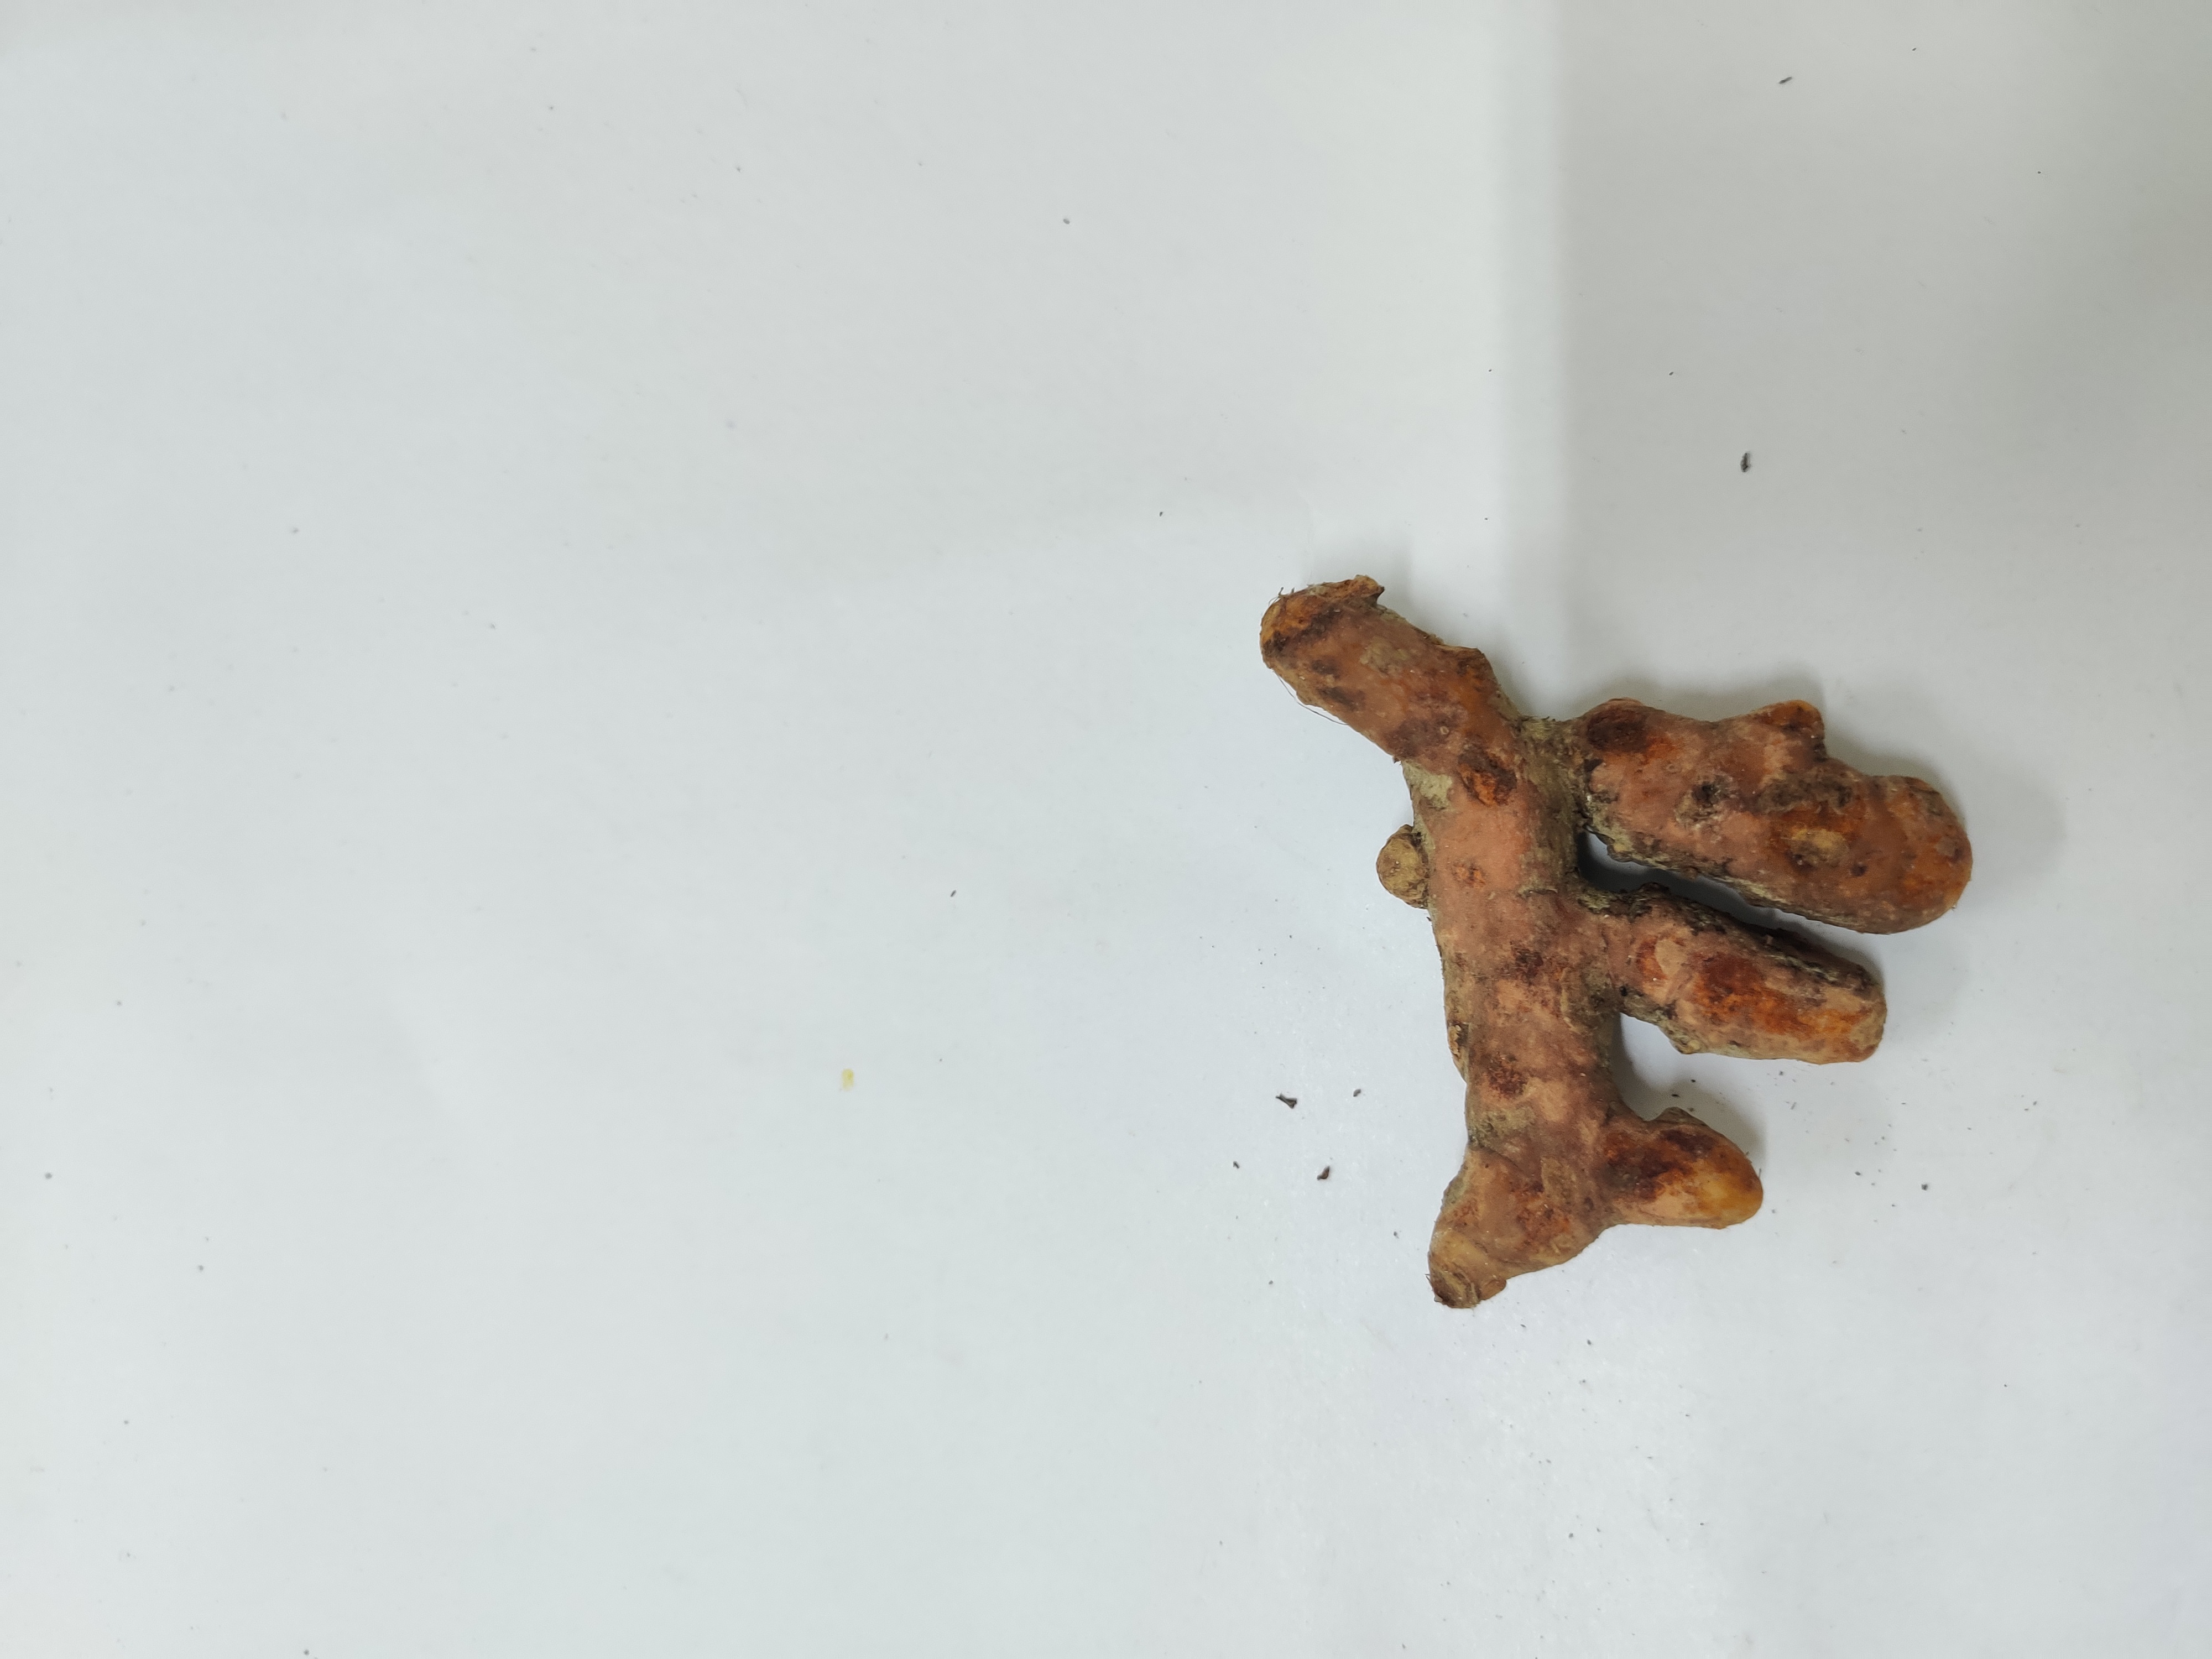
Crop: Turmeric
Condition: Damaged